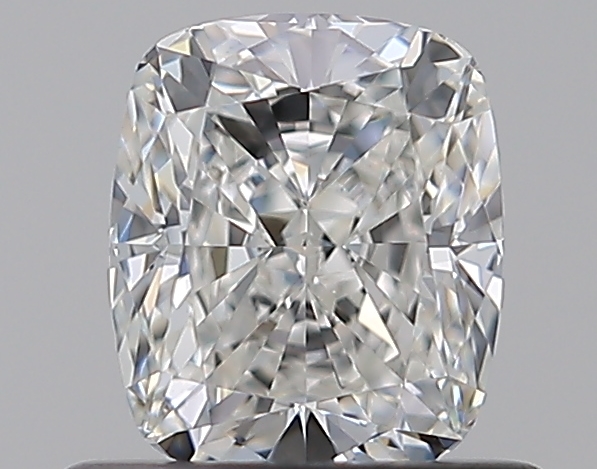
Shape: cushion
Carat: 0.71
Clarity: VS1
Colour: G
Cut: EX
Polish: EX
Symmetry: VG
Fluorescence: F
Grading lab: GIA
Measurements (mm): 5.53 x 4.67 x 3.24